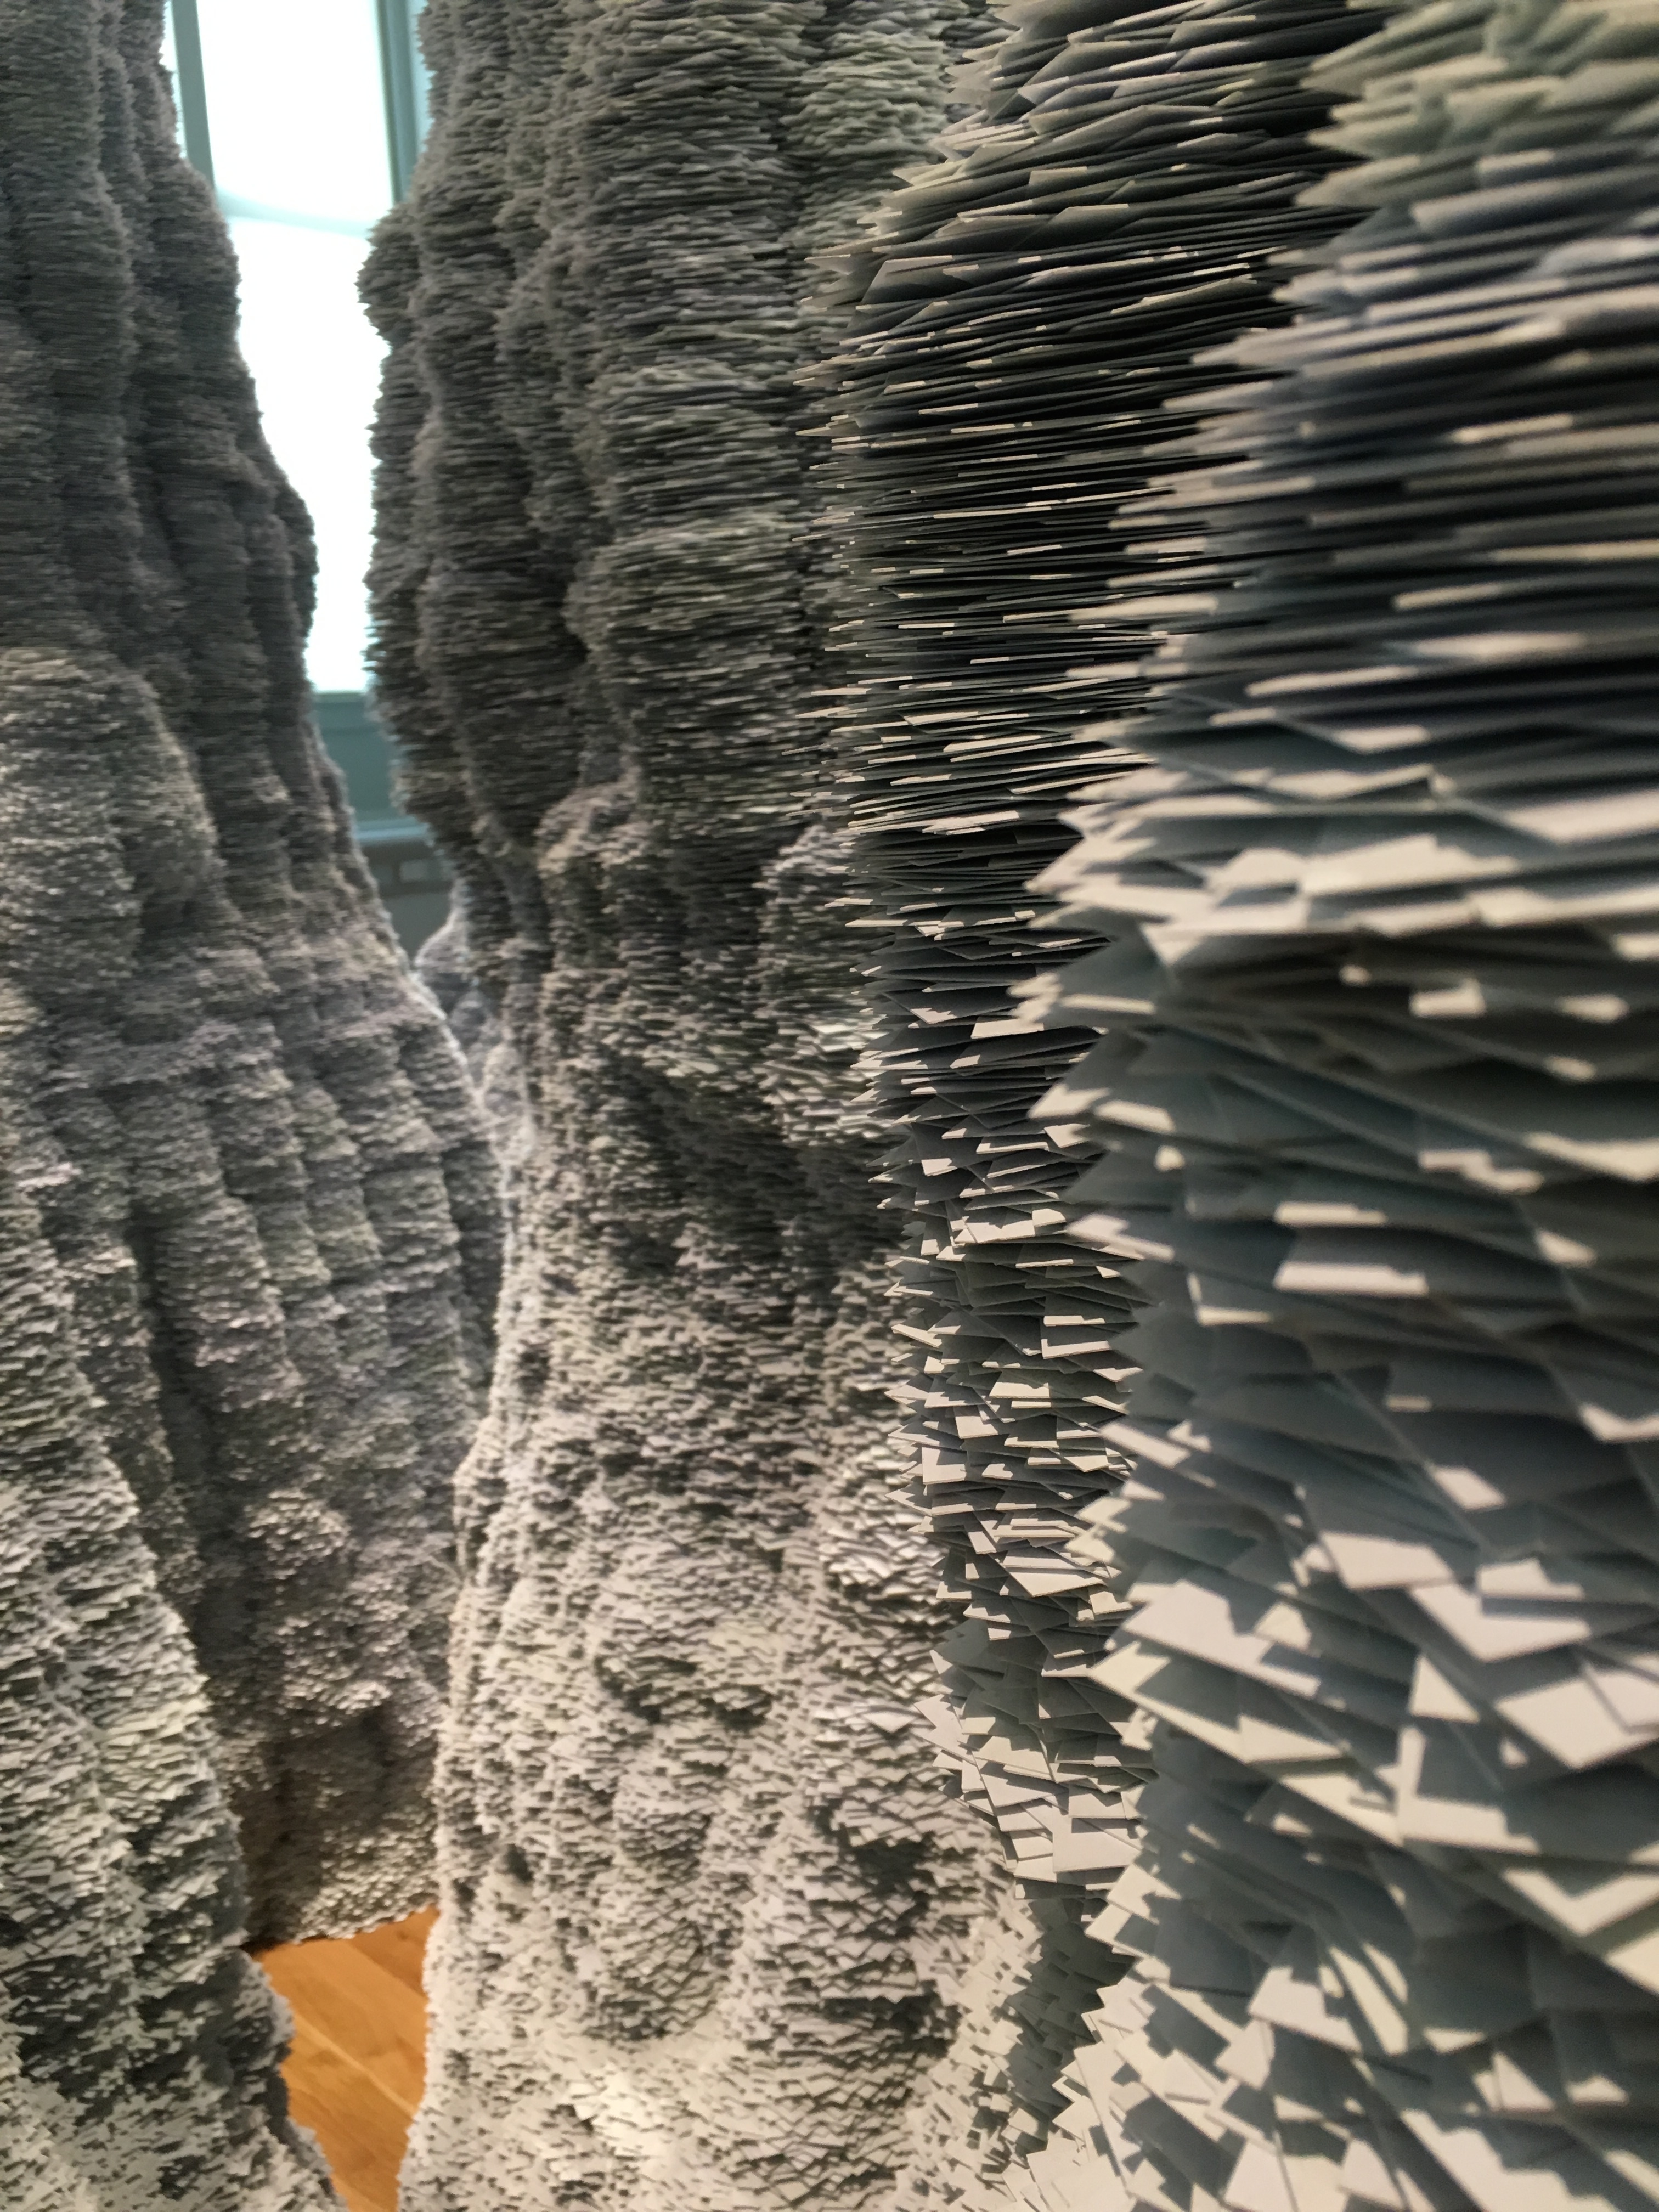
tree, rock, plant, wood, leaf, trunk, spring, terrain, sculpture, temple, woody plant